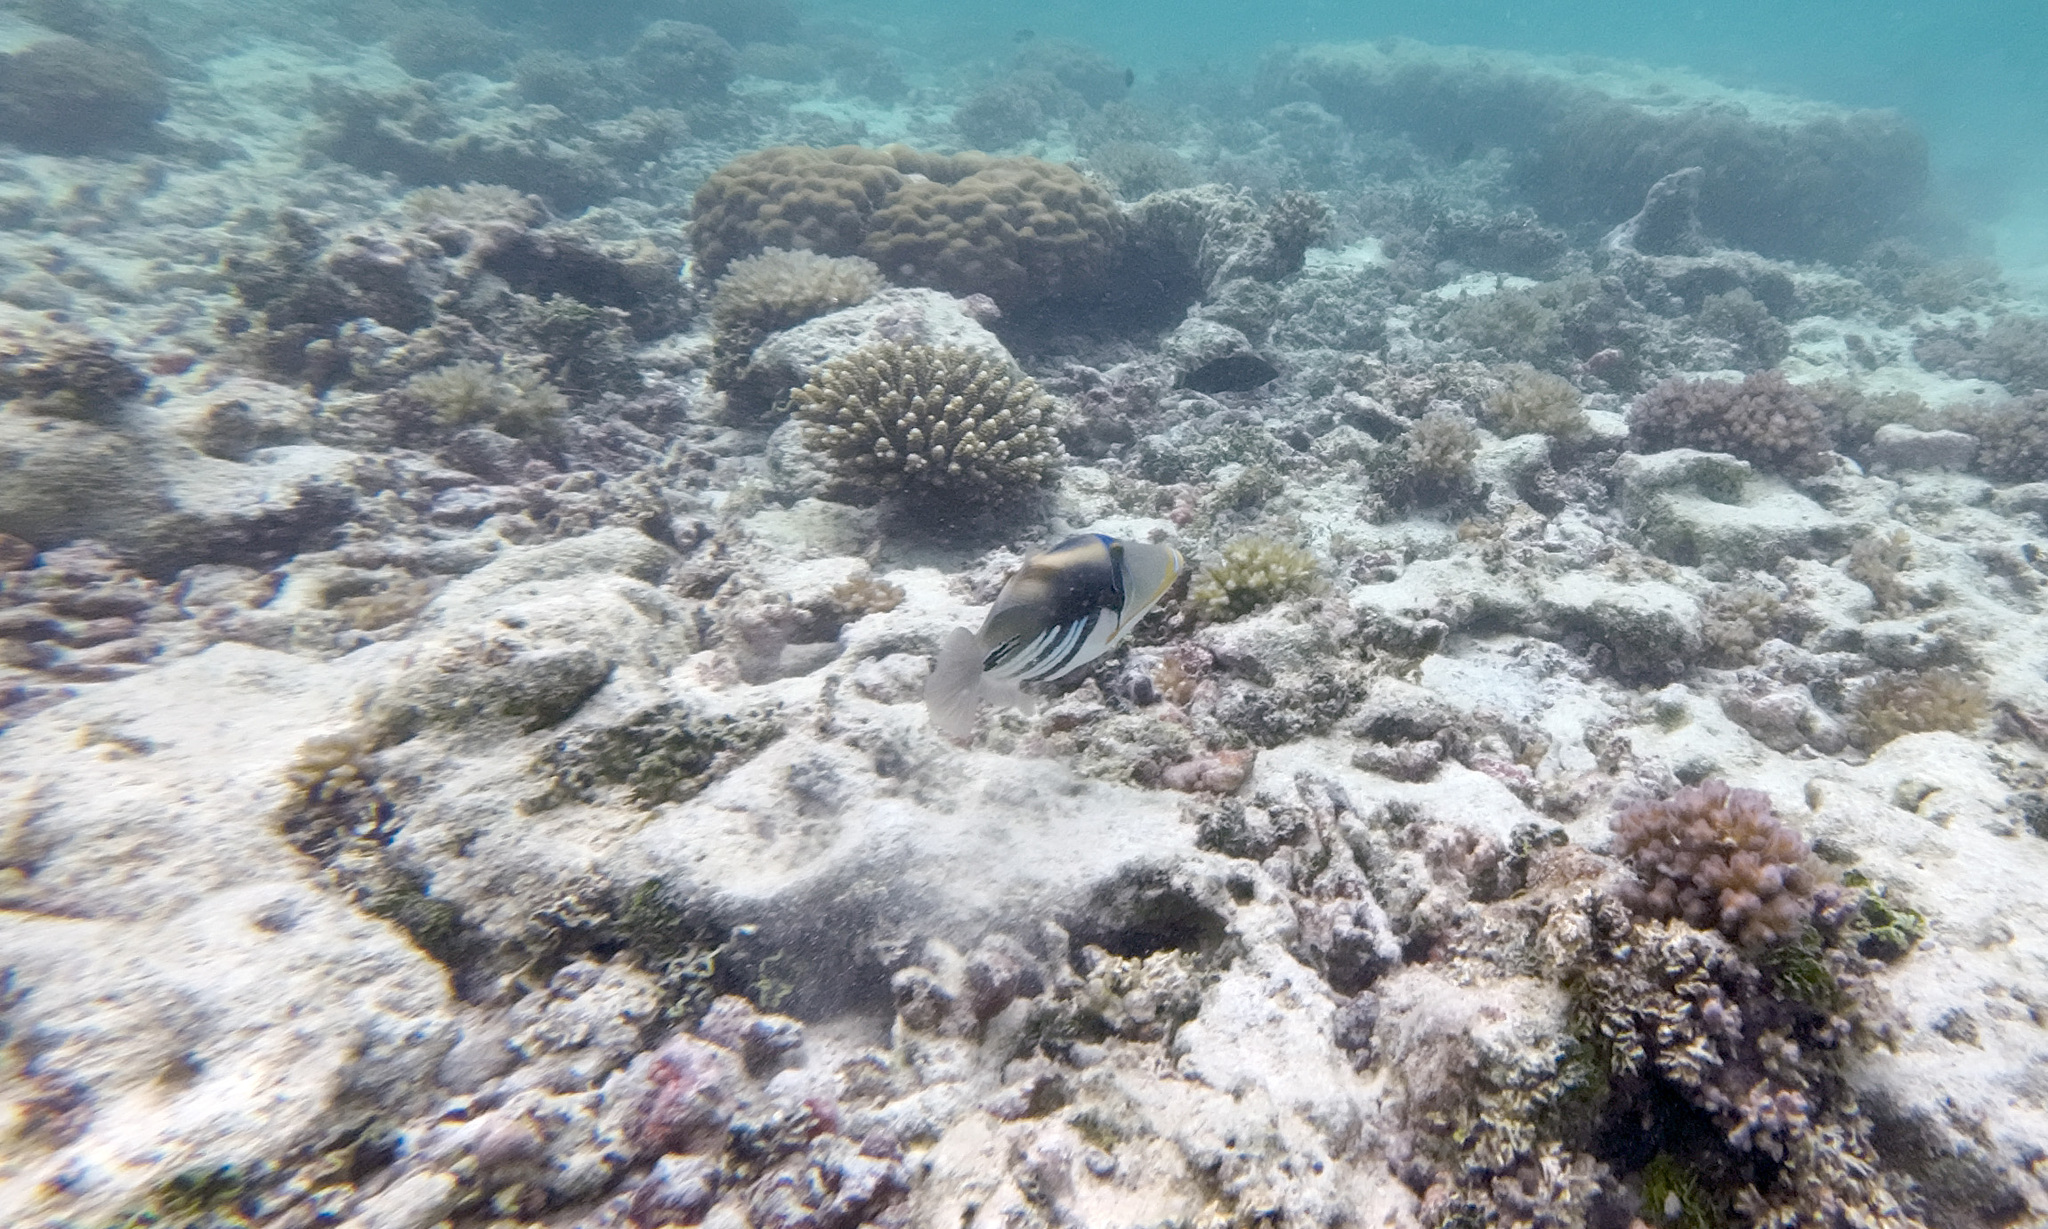
Rhinecanthus aculeatus (Lagoon Triggerfish)